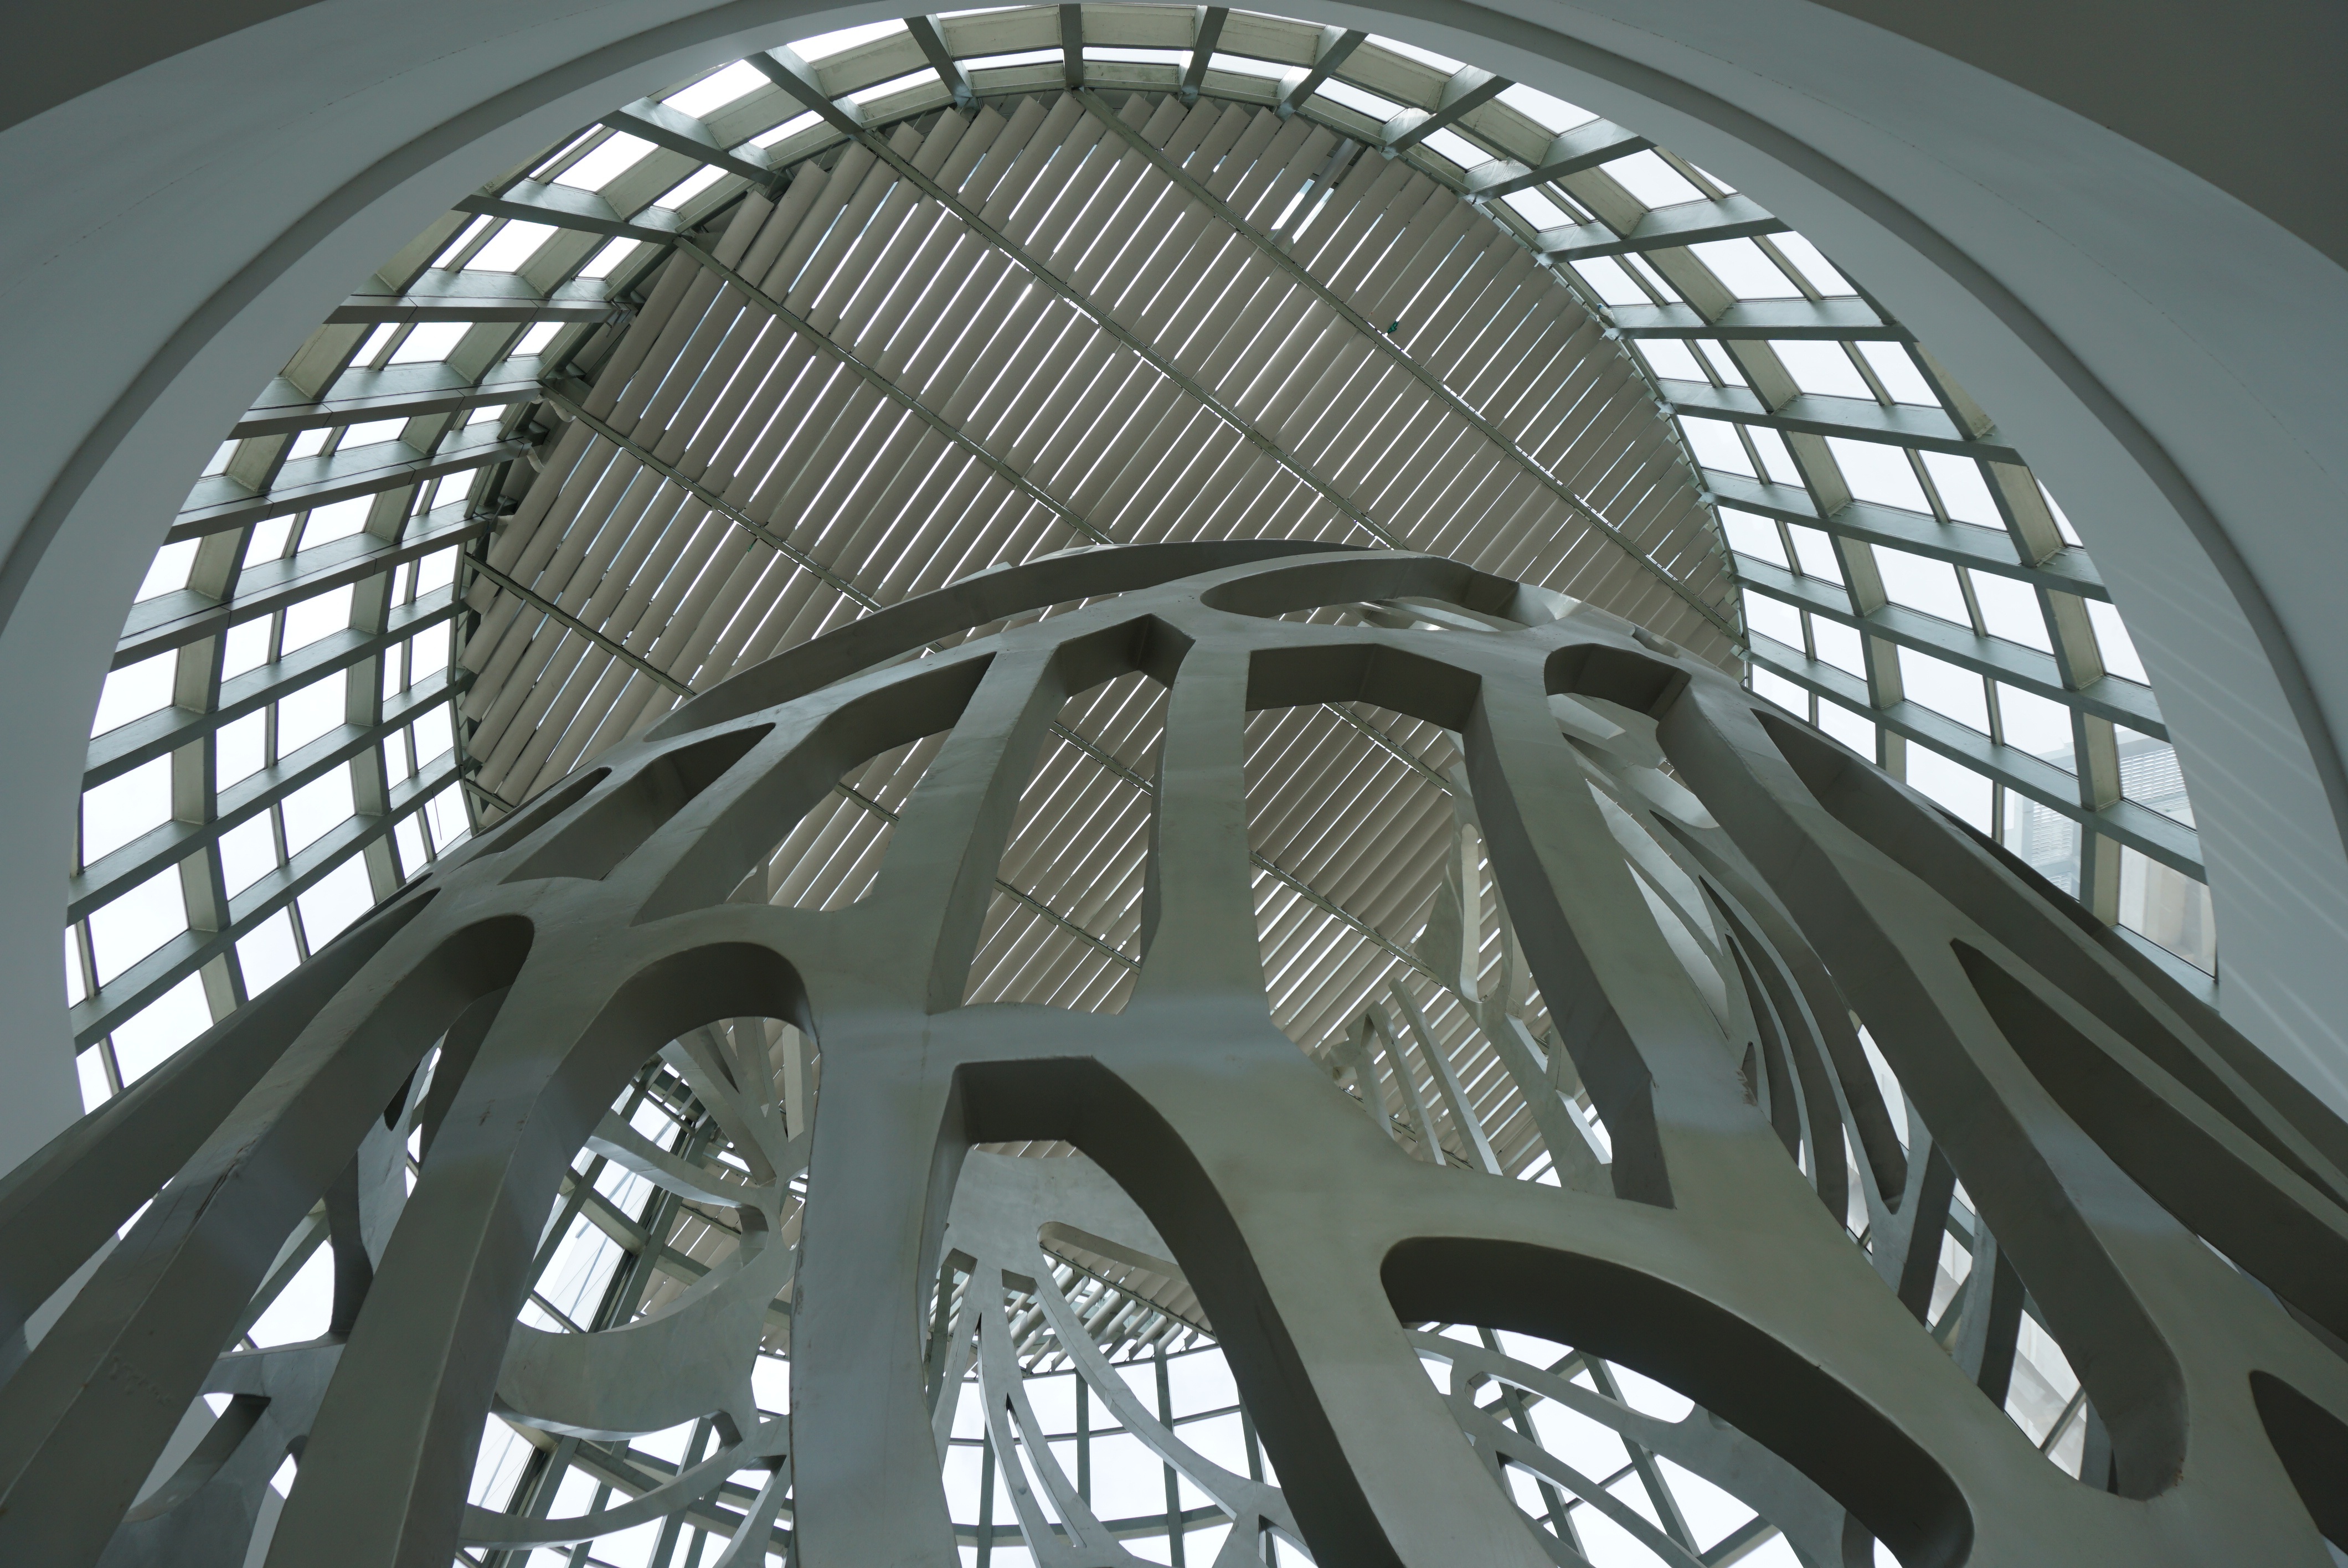
architecture, wheel, arch, ceiling, construction, spoke, indoor, modern architecture, symmetry, rim, dome, china, daylighting, bicycle wheel, de xing, sanya, hainan, mgm